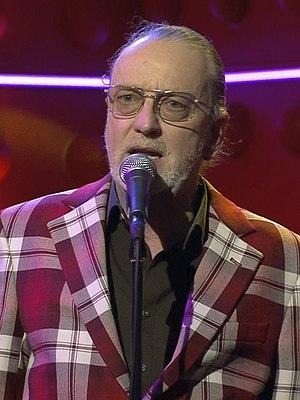
Ton Kas, de son vrai nom Antonius Johannes Kas, né le 22 février 1959 à Amsterdam, est un acteur néerlandais.